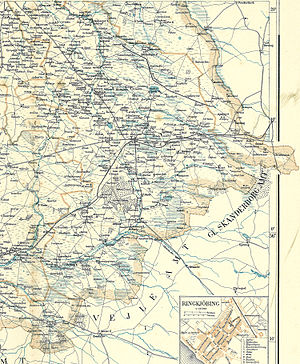
Hammerum Herred
Hammerum Herred omkring 1900
Kort over Hammerum Herred i den østlige del af Ringkøbing Amt
Hammerum Herred er det østligste og største herred i Ringkøbing Amt. Det hed i Kong Valdemars Jordebog Hamrum- og Hambrumhæreth, og hørte i middelalderen under Hardsyssel. Senere kom det under Lundenæs Len, og fra 1660 Lundenæs Amt, som i 1671 blev forenet med Bøvling Amt, indtil det i 1794 kom under det da oprettede Ringkøbing Amt.